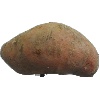
Label: potato_sweet